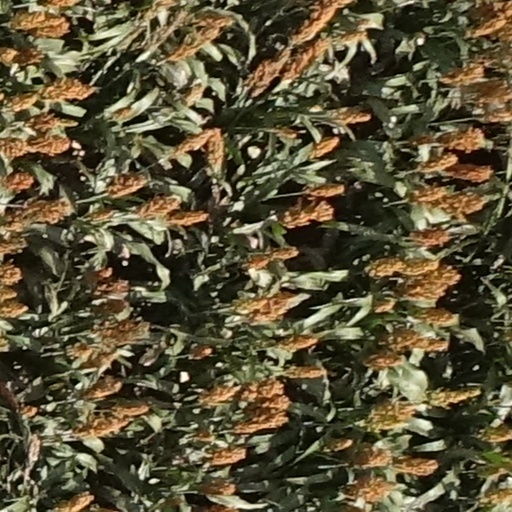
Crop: sorghum